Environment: real
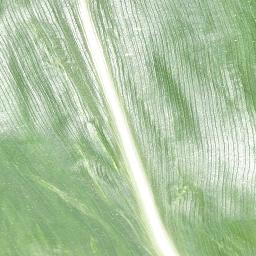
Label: healthy